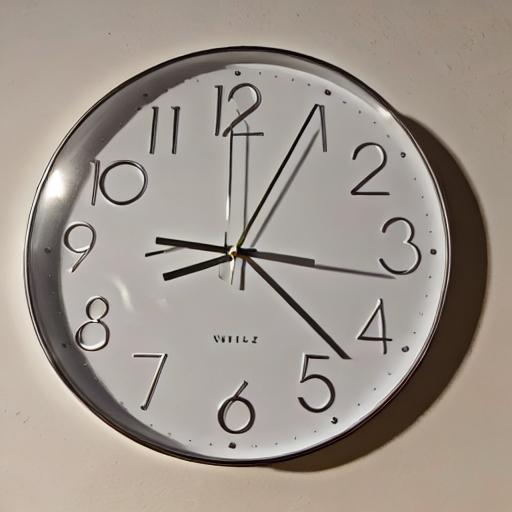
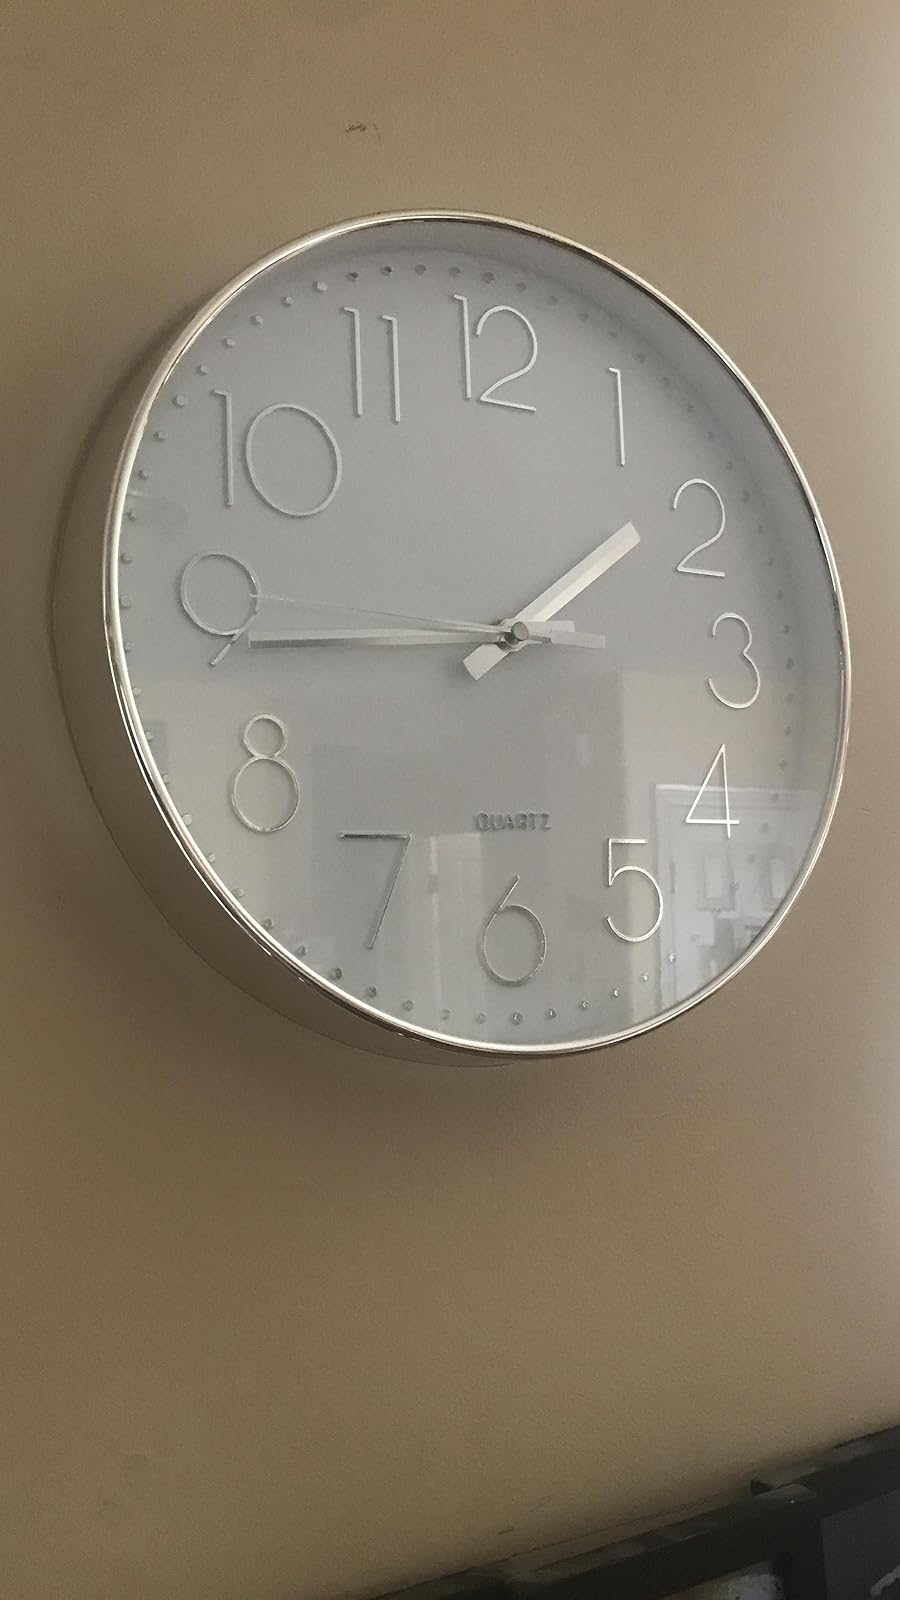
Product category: clock
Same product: no